Derek Harrison (speedway rider)

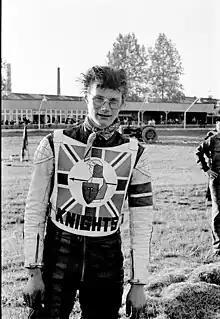
British speedway rider

Derek Charles Ernest Harrison (born 1 May 1959) is a former motorcycle speedway rider from England.